Jab We Matched

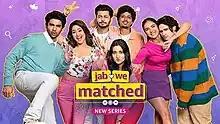

Jab We Matched is an Indian anthology streaming television series written by Raj Routh which premiered on 10 February 2023 on Amazon miniTV. The series features four stand-alone episodes directed by Srinivas Sunderrajan and stars Mayur More, Abhishek Nigam, Shivangi Joshi, Prit Kamani, Priyank Sharma, Jasmin Bhasin and Revathi Pillai.